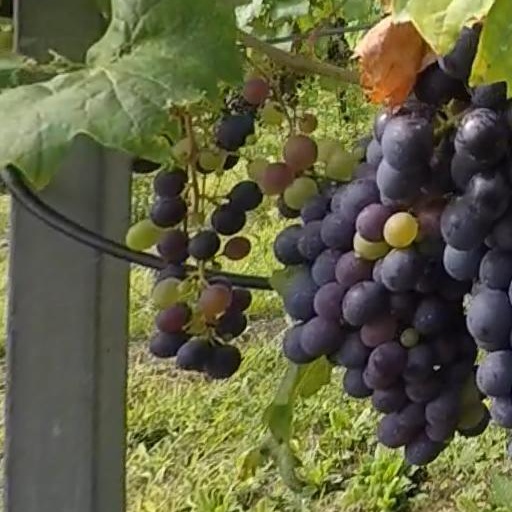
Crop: grape